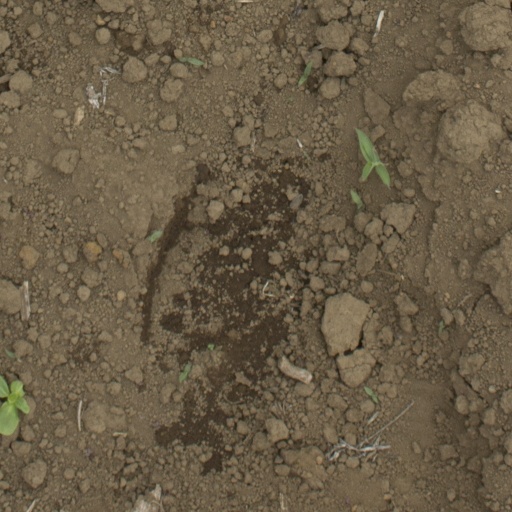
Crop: Jerusalem artichoke